Cereal

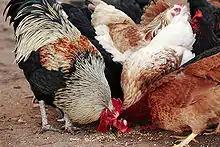
Chickens eating cereal-rich feed

Cereal production has a substantial impact on the environment. Tillage can lead to soil erosion and increased runoff. Irrigation consumes large quantities of water; its extraction from lakes, rivers, or aquifers may have multiple environmental effects, such as lowering the water table and cause salination of aquifers. Fertilizer production contributes to global warming, and its use can lead to pollution and eutrophication of waterways. Arable farming uses large amounts of fossil fuel, releasing greenhouse gases which contribute to global warming. Pesticide usage can cause harm to wildlife, such as to bees.